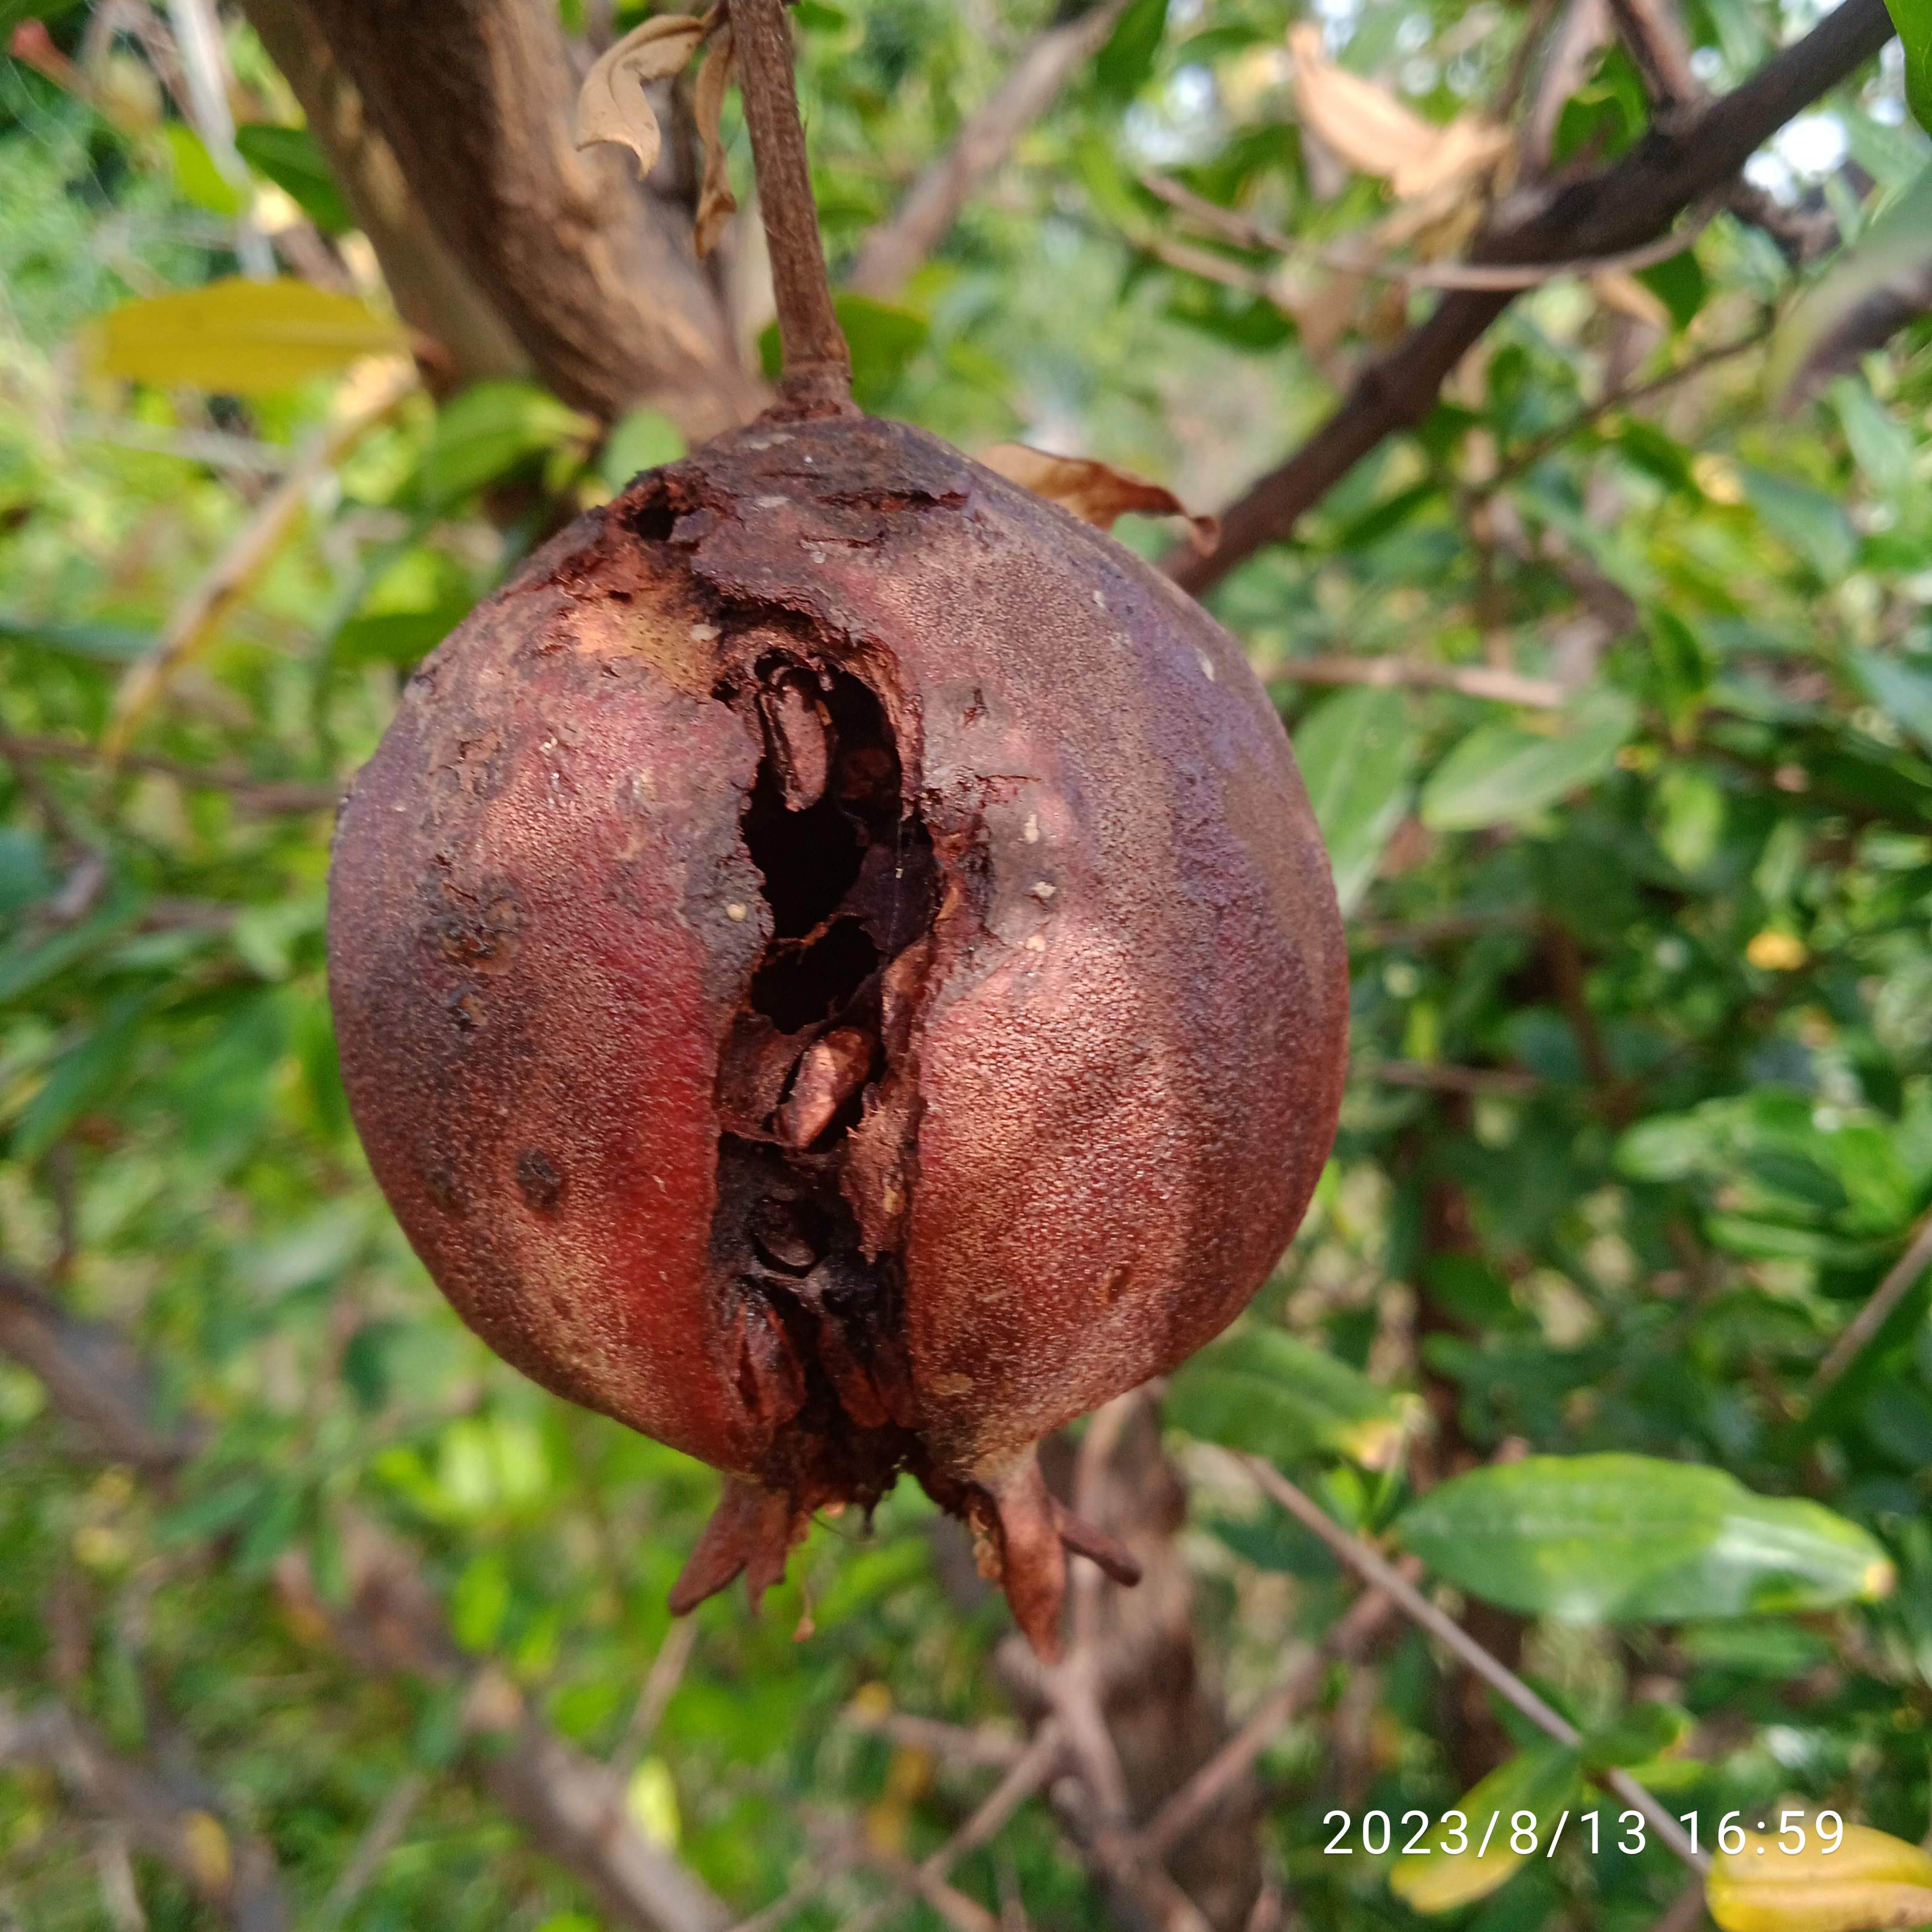
Label: Bacterial_Blight